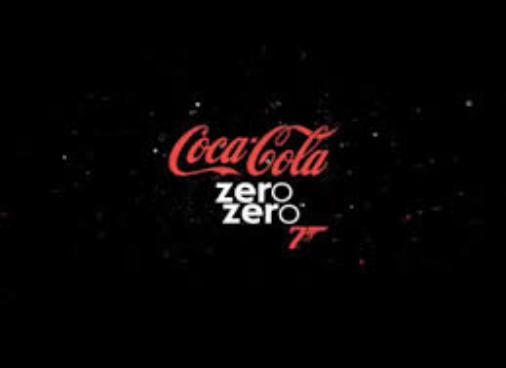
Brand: Coca-Cola Zero
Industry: Food